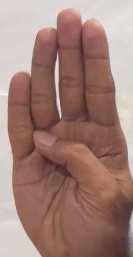
ASL sign: B